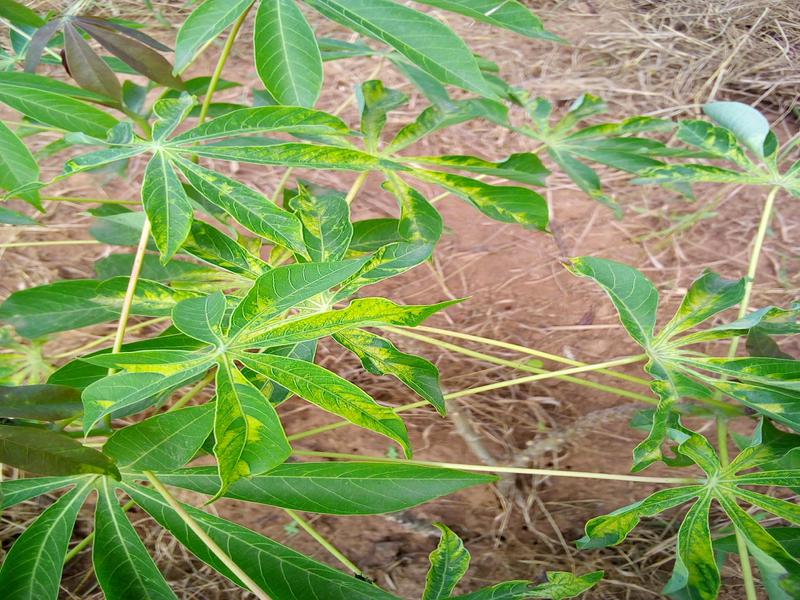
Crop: cassava
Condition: mosaic_disease